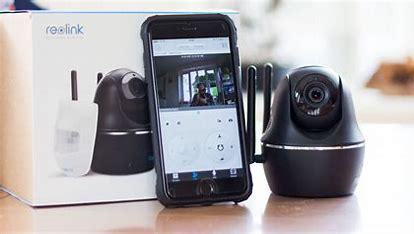
Brand: Keen
Model: 100